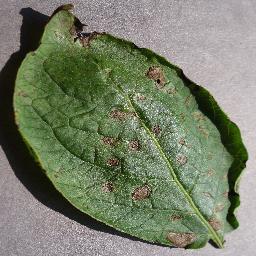
Etiqueta: Tizon_Temprano